Enriqueta Compte y Riqué

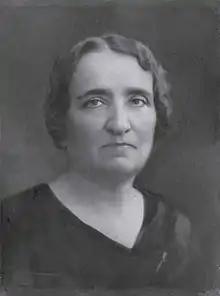
Enriqueta Compte in 1920

Enriqueta Compte y Riqué (31 December 1866 – 18 October 1949) was a Spanish-born Uruguayan teacher. She was the founder of the first kindergarten in South America in 1892, and famous for having contributed decisively to preschool teaching in Uruguay and Latin America.